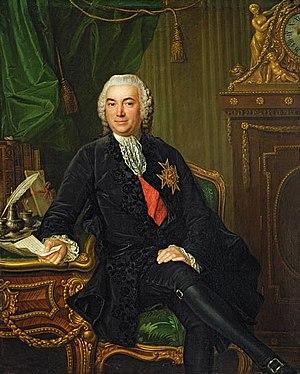
Joseph-François Foullon
Joseph François Foullon dit Foulon de Doué, baron de Doué, né à Saumur le 25 juin 1715, assassiné à Paris le 22 juillet 1789, est un administrateur français, qui fut une des premières victimes de la Révolution française, quatre jours après la décapitation du prévôt des marchands Jacques de Flesselles.